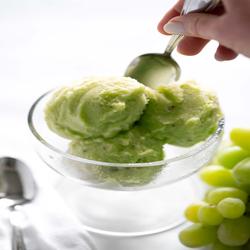
Label: Grapes